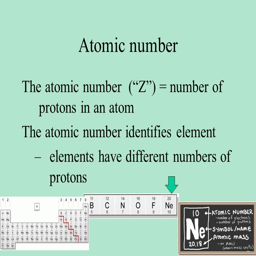
atomic number the atomic number = number of protons in an atom